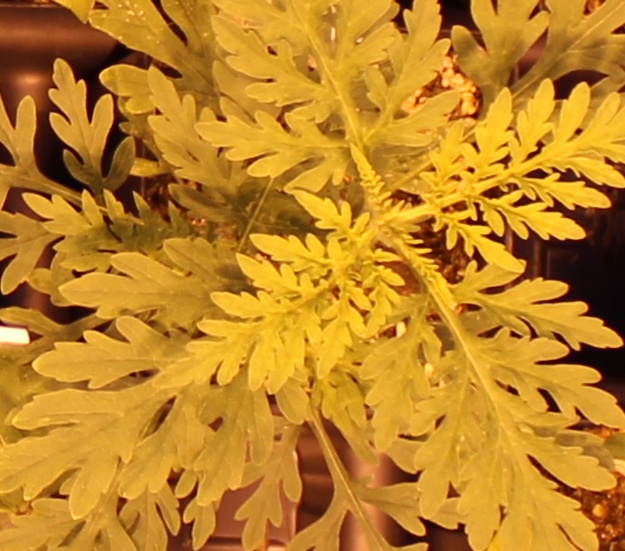
Label: Ragweed